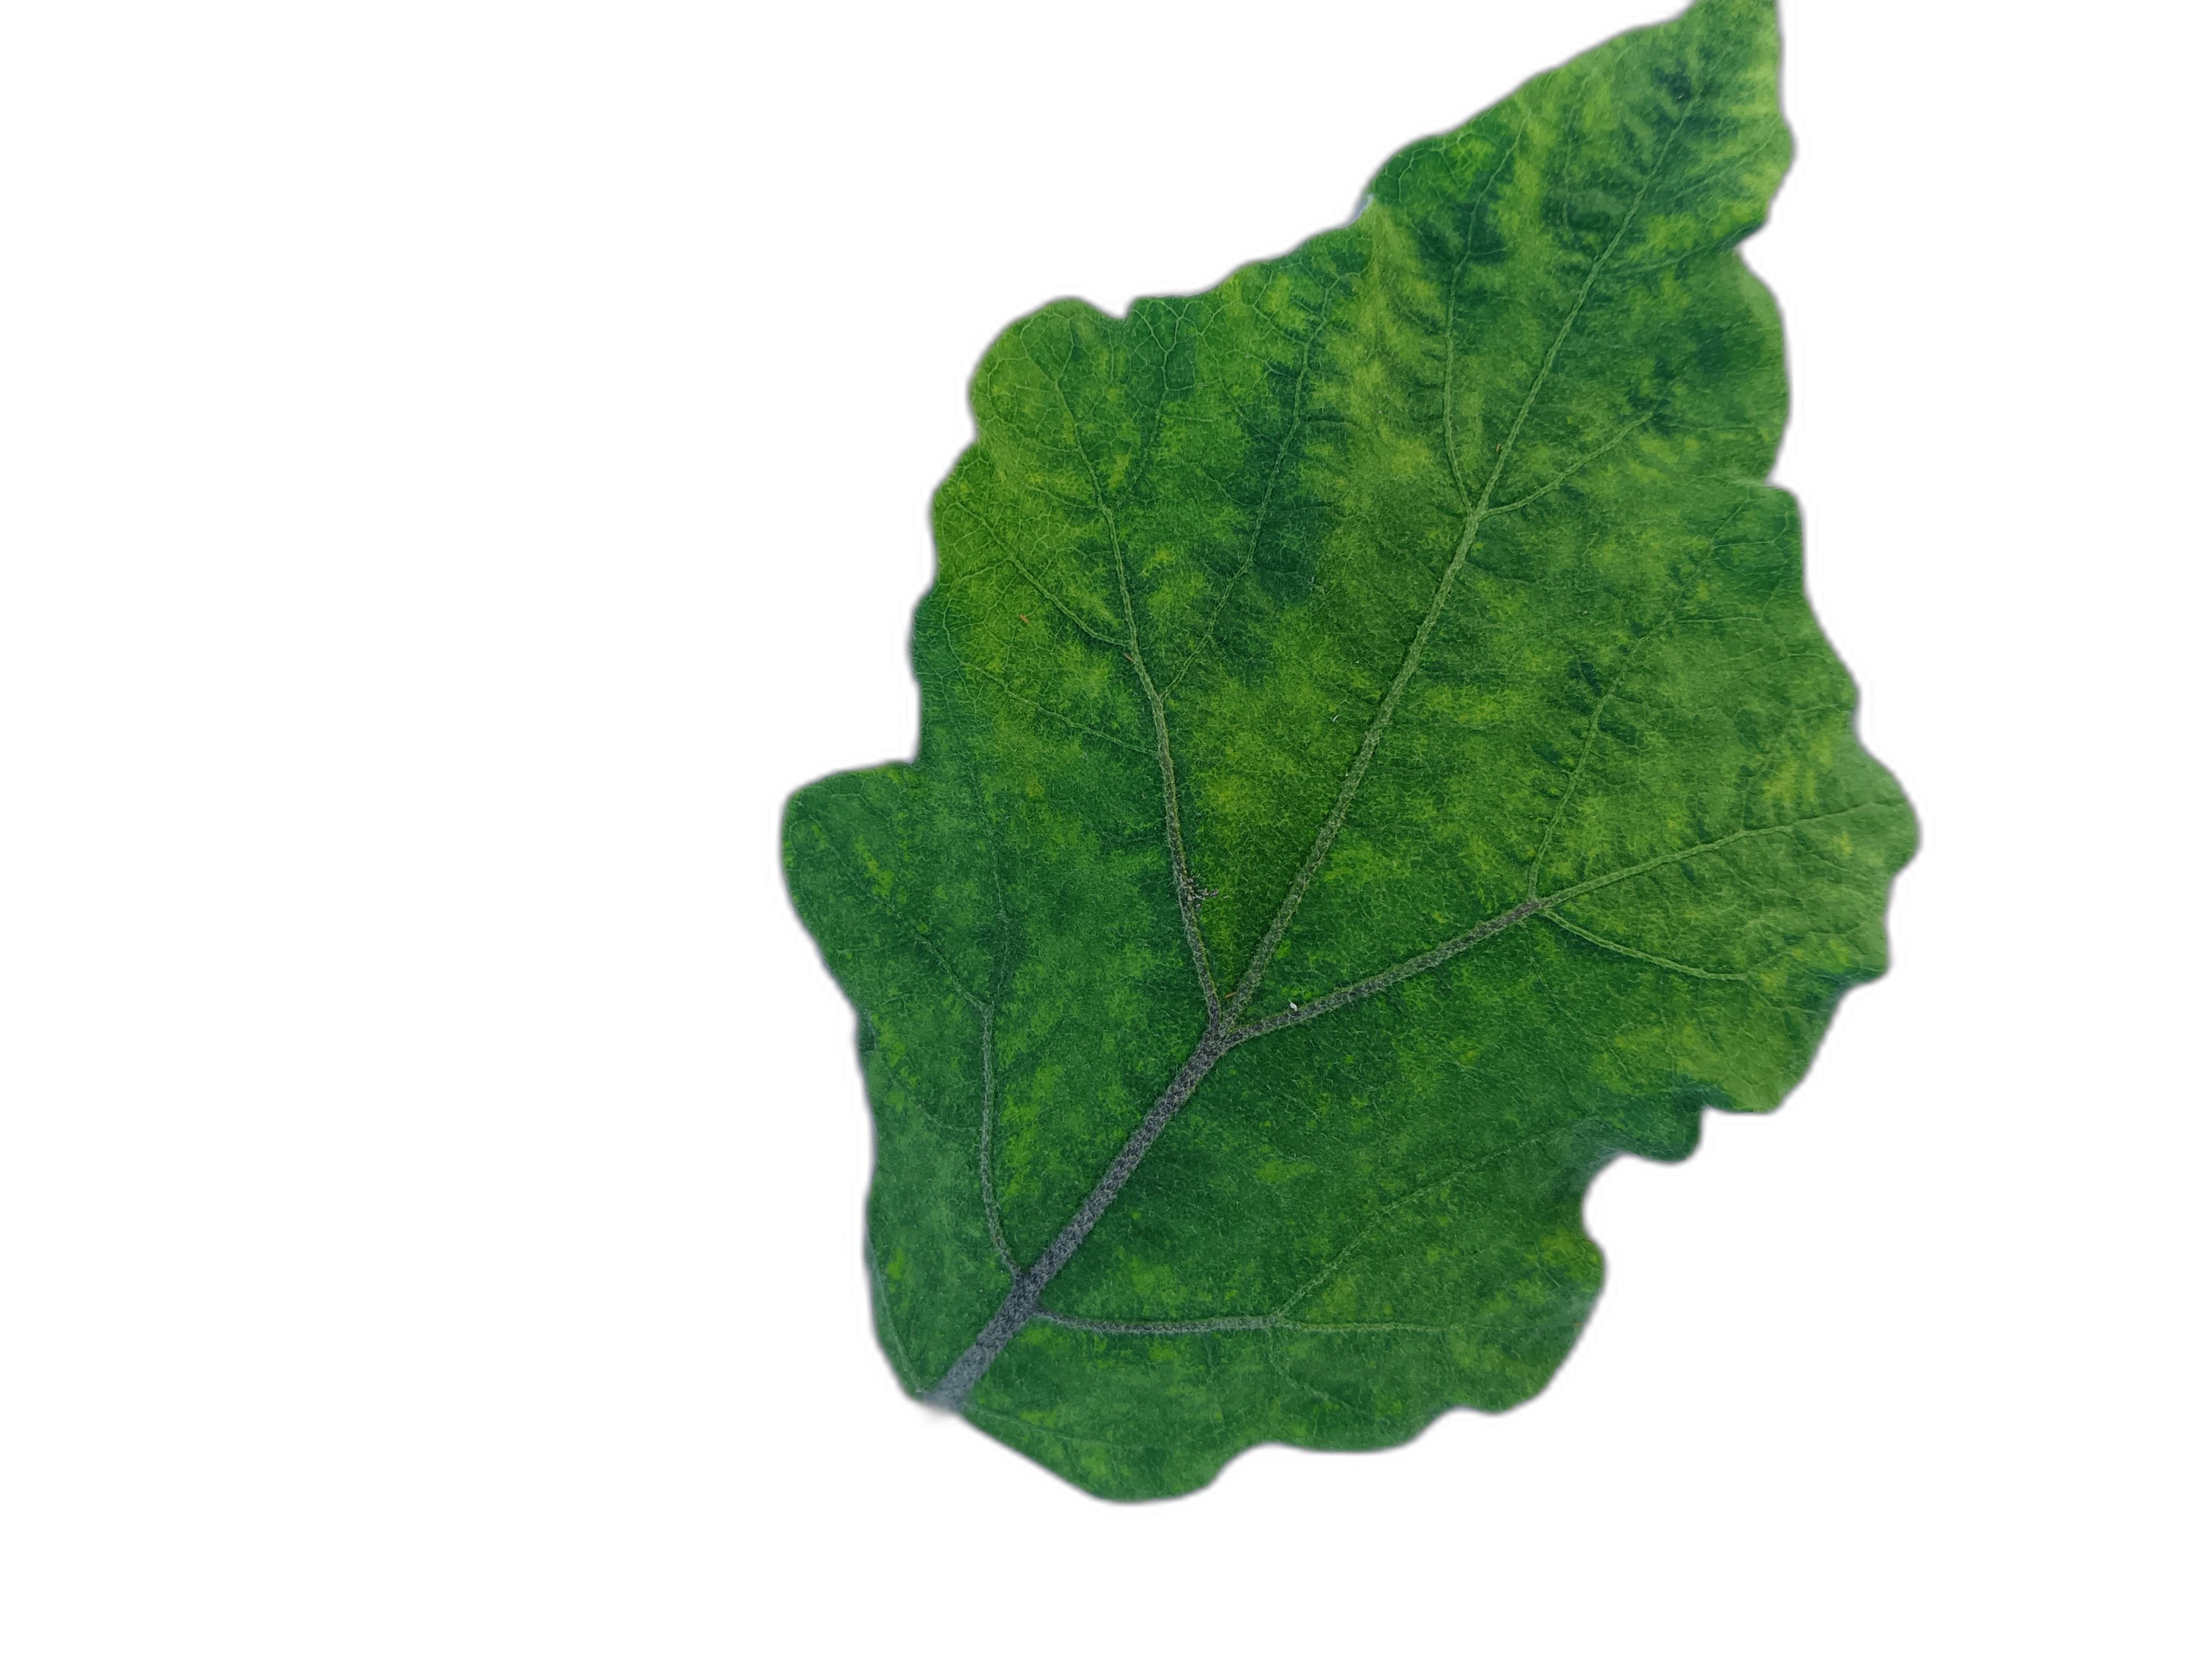
Label: Healthy Leaf